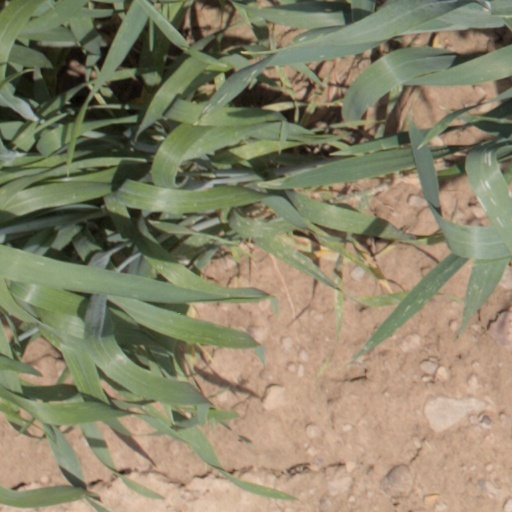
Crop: wheat